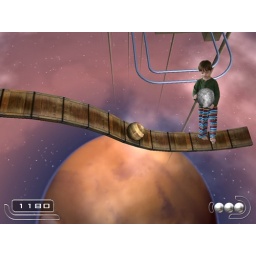
4811 in Ballance, holding rock ball